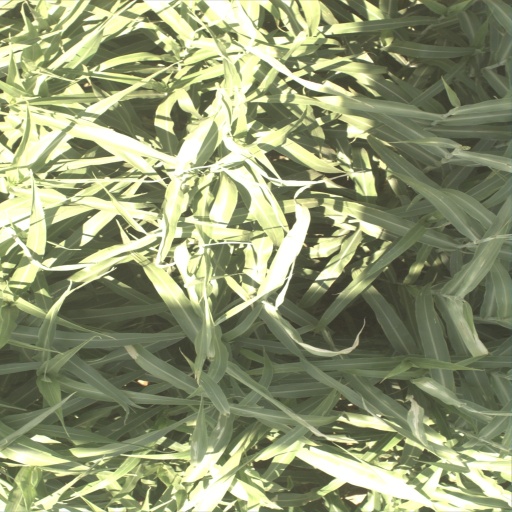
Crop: sorghum